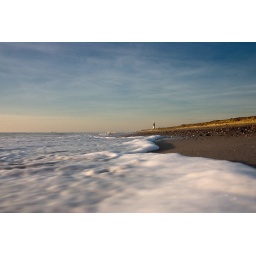
A very chilly North Sea running up the beach at Spurn Point. The Spurn lighthouse is visible in the distance.